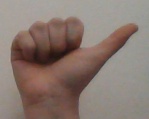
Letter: dhad